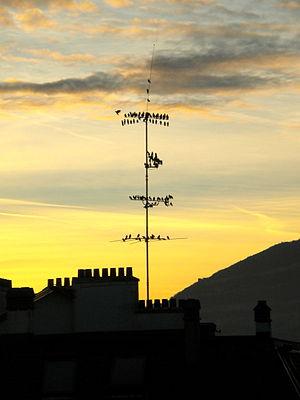
Nuée d'oiseaux se rassemblant avant leur départ vers le sud.(Sturnus vulgaris